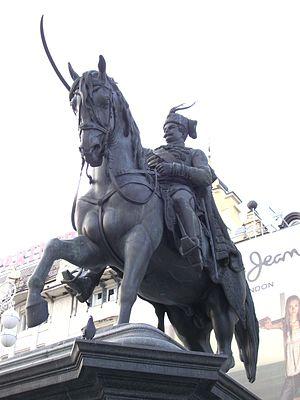
Anton Dominick Ritter von Fernkorn était un sculpteur autrichien né à Erfurt et mort à Vienne.